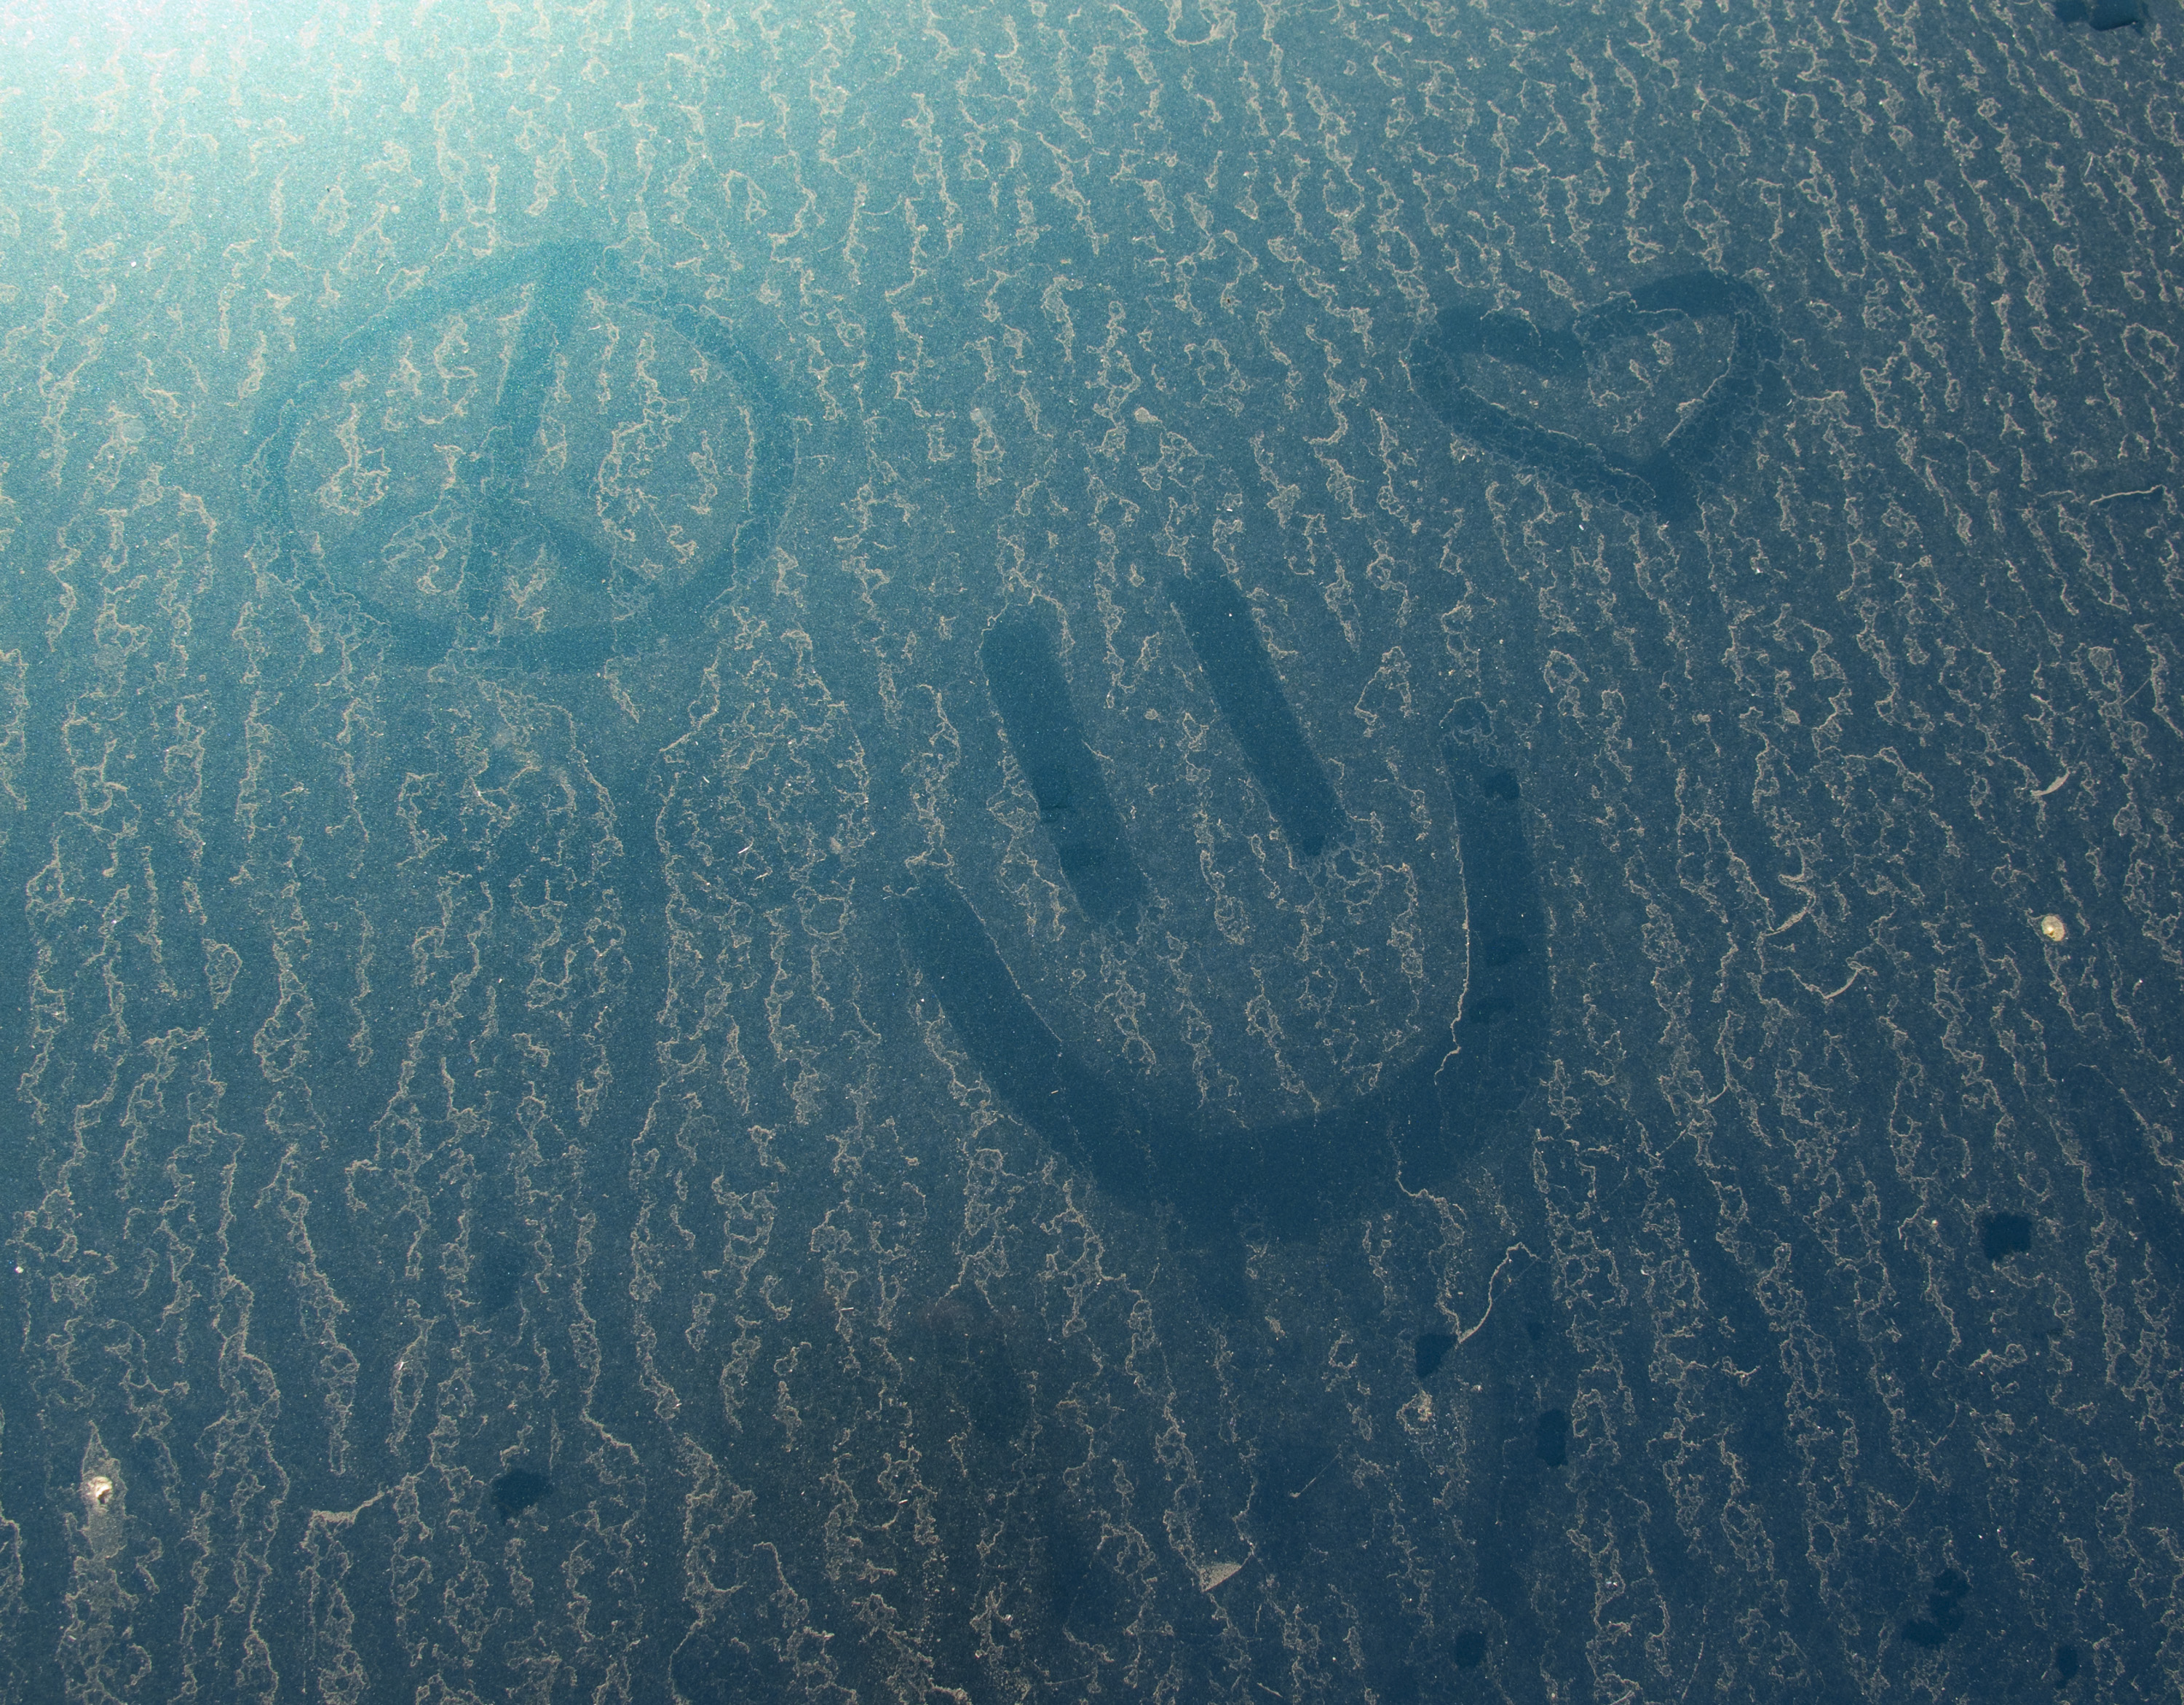
sea, ocean, wave, underwater, mercury, emoticon, sprucegreenmet, atmosphere of earth